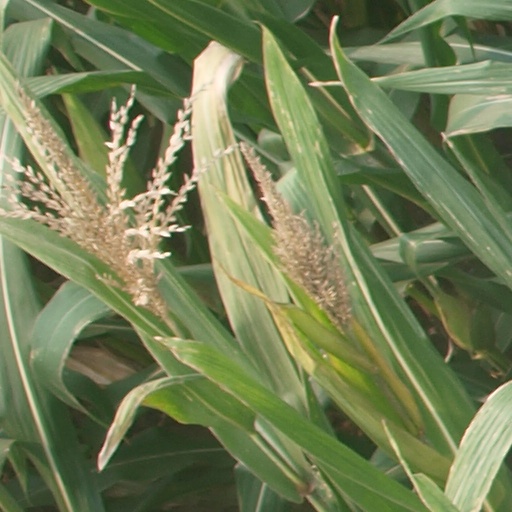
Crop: maize; corn